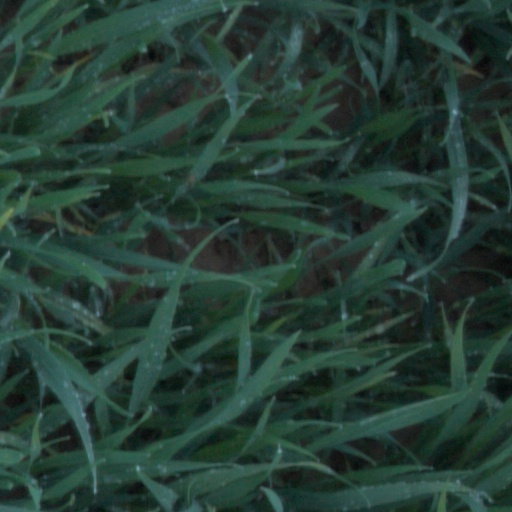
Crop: wheat